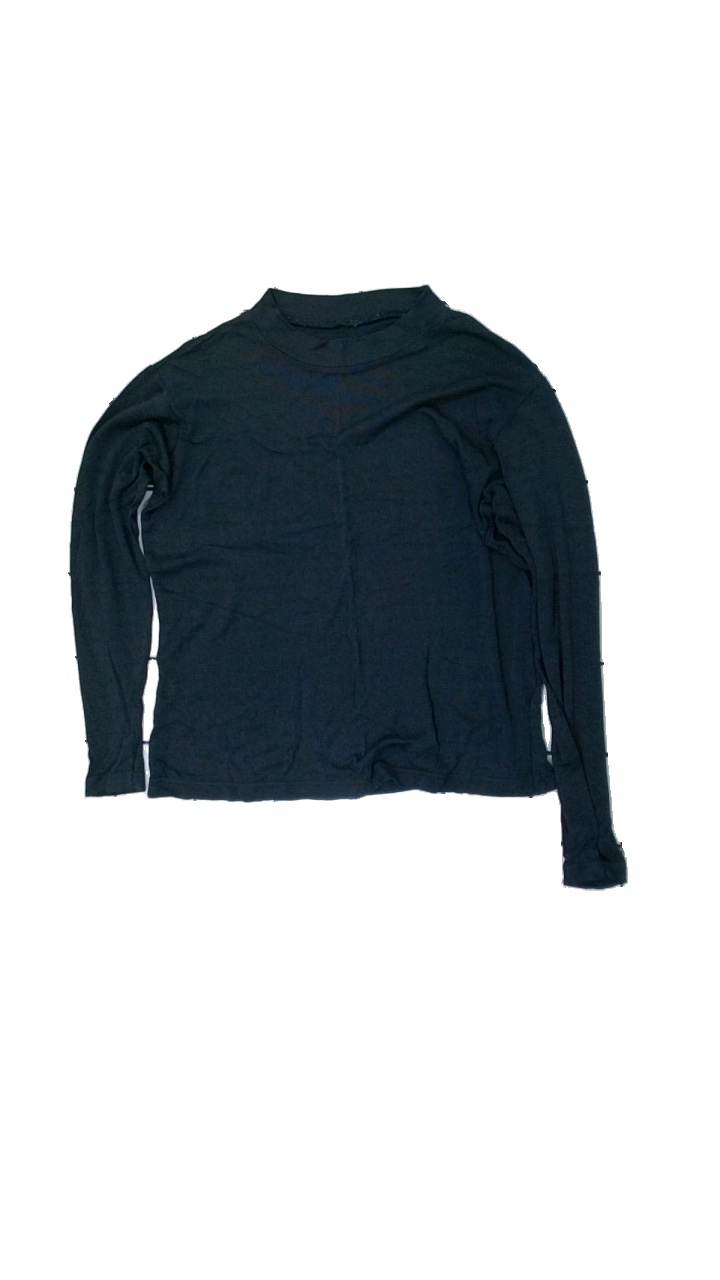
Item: Top (Ladies)
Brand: Missing
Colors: Blue
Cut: Regular
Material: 70% visc 30% cott
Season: All
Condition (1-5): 3
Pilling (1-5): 4
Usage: Reuse
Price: <50